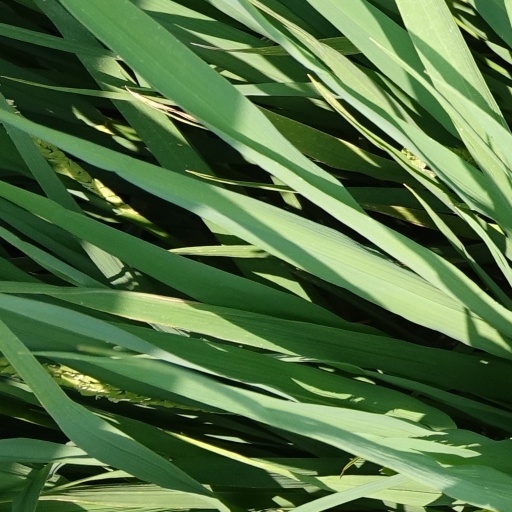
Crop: rice